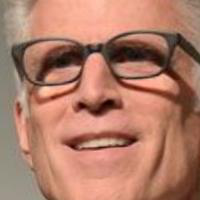
Age group: age 56-65